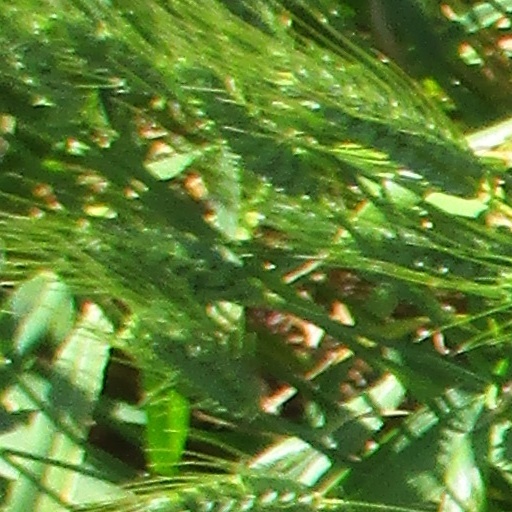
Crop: wheat